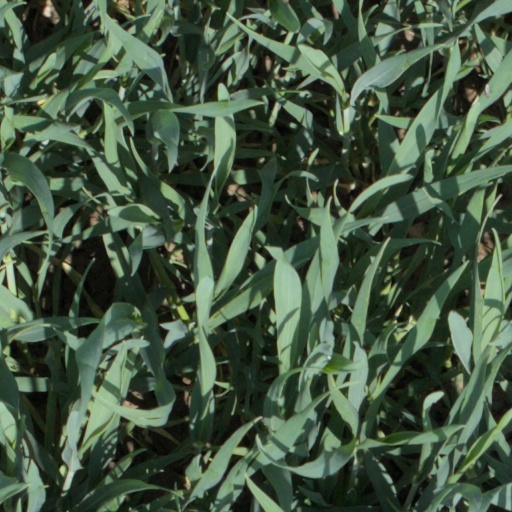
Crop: wheat